1976 Beckemeyer train accident

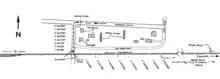
Map of train-truck collision, Beckemeyer, IL. 7 February 1976

As soon as the train hit the truck the engineer of the train, O.J. Coers threw on the emergency braking system in an attempt to stop the train. The front coupler of the train hit the truck near the driver's side door and ripped the body off the truck and threw it to the right of the train. The train continued down the tracks for another before stopping with the truck's cab and chassis still wrapped around the front of the train.